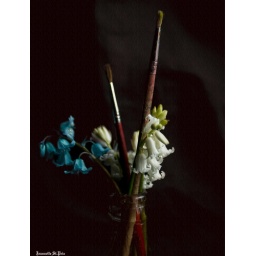
Blubells and white bells in a bottle - does life copy art or does.....